Plymouth Barracuda

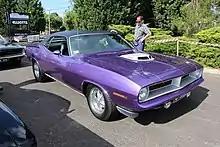
1970 Plymouth 'Cuda 440+6 in High Impact Paint (HIP) color "In-Violet"

The all-new 1970 Barracuda was styled by John E. Herlitz and built on a shorter, wider version of Chrysler's existing B platform, called the E-body. The redesign removed all previous commonality with the Valiant. The fastback model was deleted from the line and the Barracuda was only offered in coupe and convertible models. Though sharing its platform with the newly launched Dodge Challenger, no exterior sheet-metal was shared between the two. The Challenger's wheelbase was longer than the Barracuda's, and its body longer.